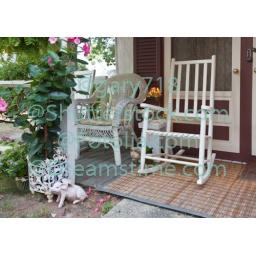
The vacation house row in Ocean Grove - a small beach town New Jersey